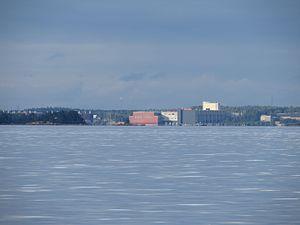
Cet article est une liste partielle des bâtiments conçus par Alvar Aalto.